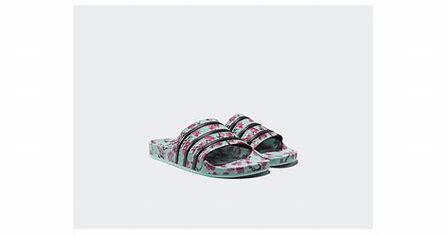
Brand: Adidas
Model: Arizona